Beacon Theatre (New York City)

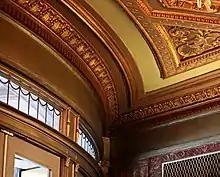
Detail of inner vestibule

Under the theater's marquee is a semicircular outdoor ticket lobby with tile flooring, which is recessed from the sidewalk. There is a ticket booth in the middle of the outdoor ticket lobby. The ticket booth was originally gilded and was made of marble, glass, and metal. Prior to its renovation in 2009, the ticket booth had been painted over several times. East of the outdoor ticket booth are glass and metal doors, topped by transom windows, which lead to an indoor vestibule. This vestibule has a low ceiling with lamps and Renaissance-style molded bands. The north wall contains mirrors and signs, while the south wall has another ticket booth and an office. The doors to the west (leading from the street) and to the east (leading to the main lobby) both curve into the vestibule.